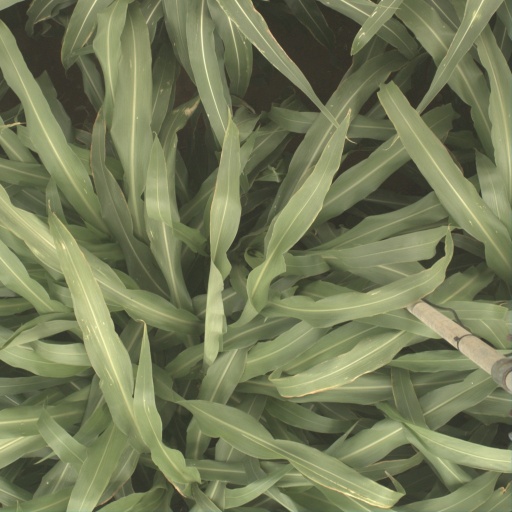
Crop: sorghum